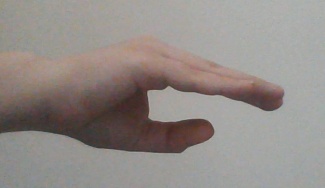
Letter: jeem